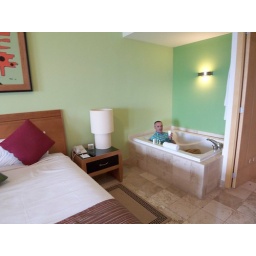
John in bedroom tub